Sammy Mahdi

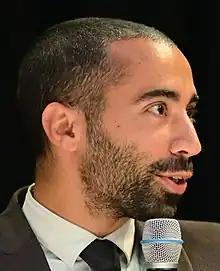
Mahdi in 2022

Sammy Mahdi (born 21 September 1988) is a Belgian Christian-Democrat politician, a member and the president of CD&V, who in March 2020 became a member of the Belgian Chamber of Representatives.